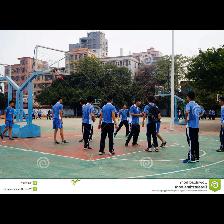
Label: Human